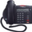
Label: telephone